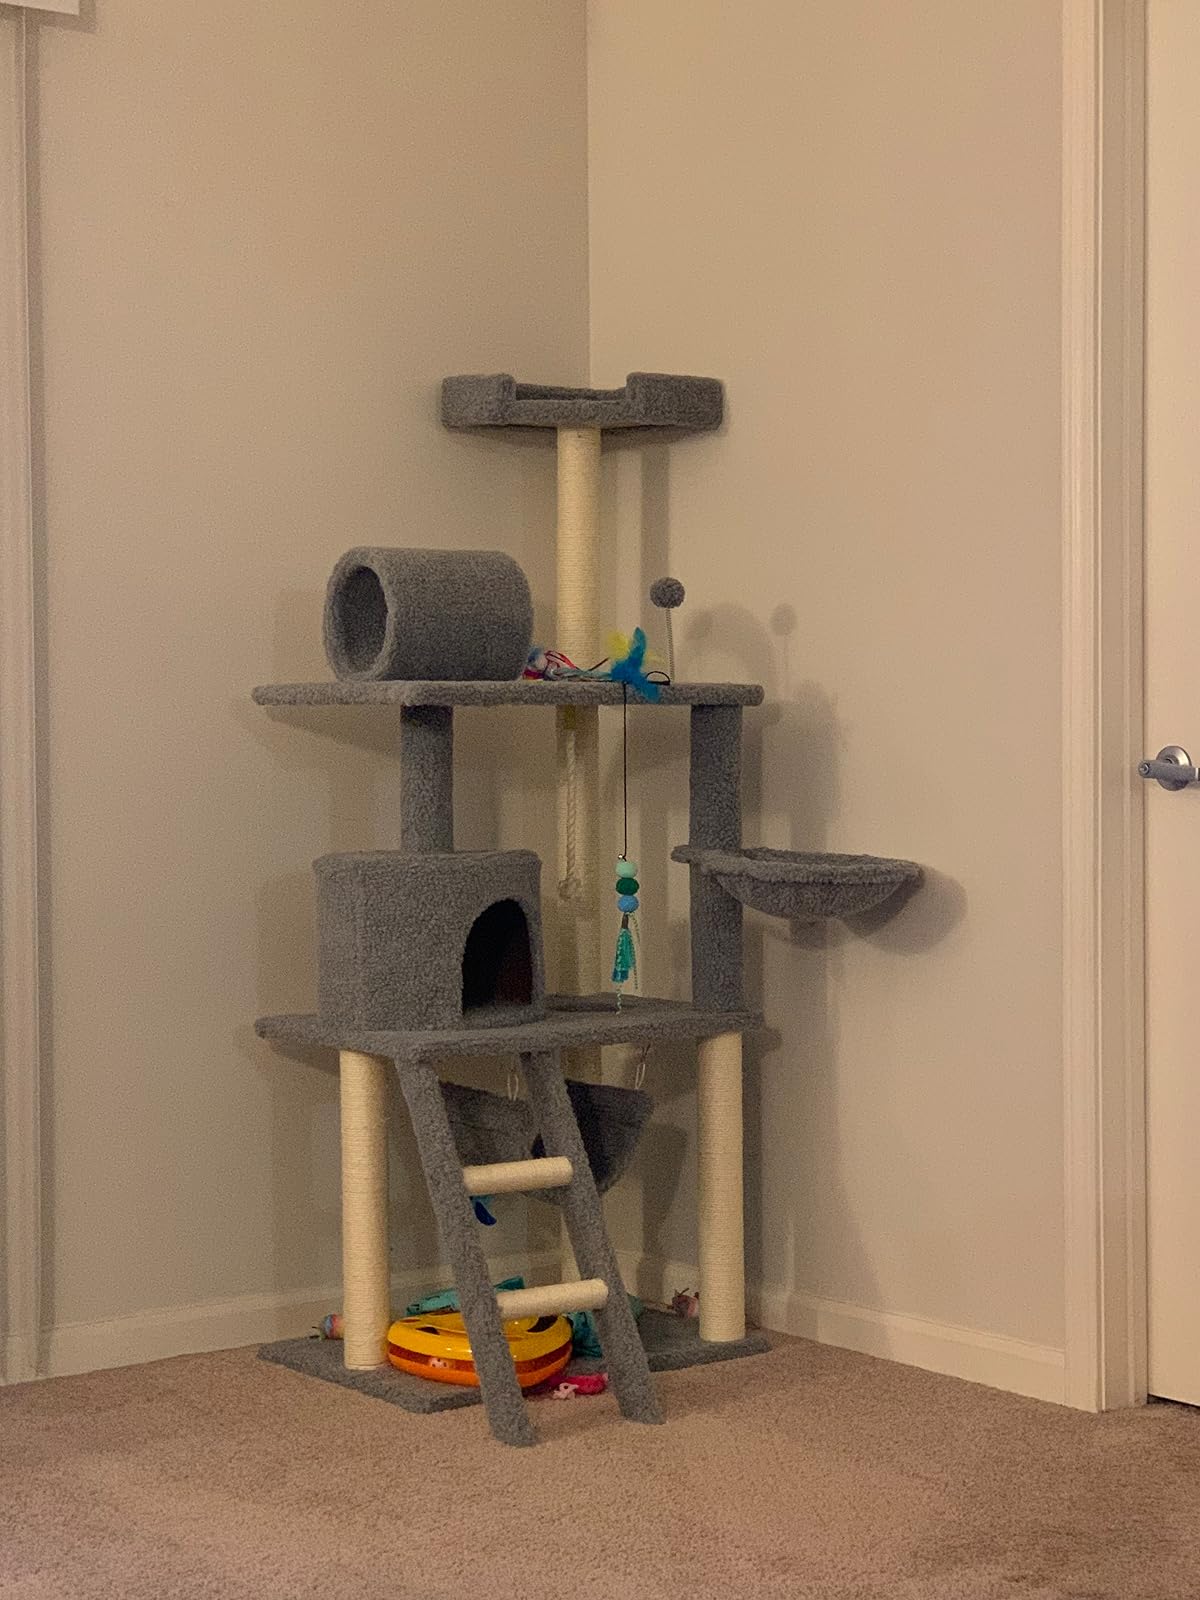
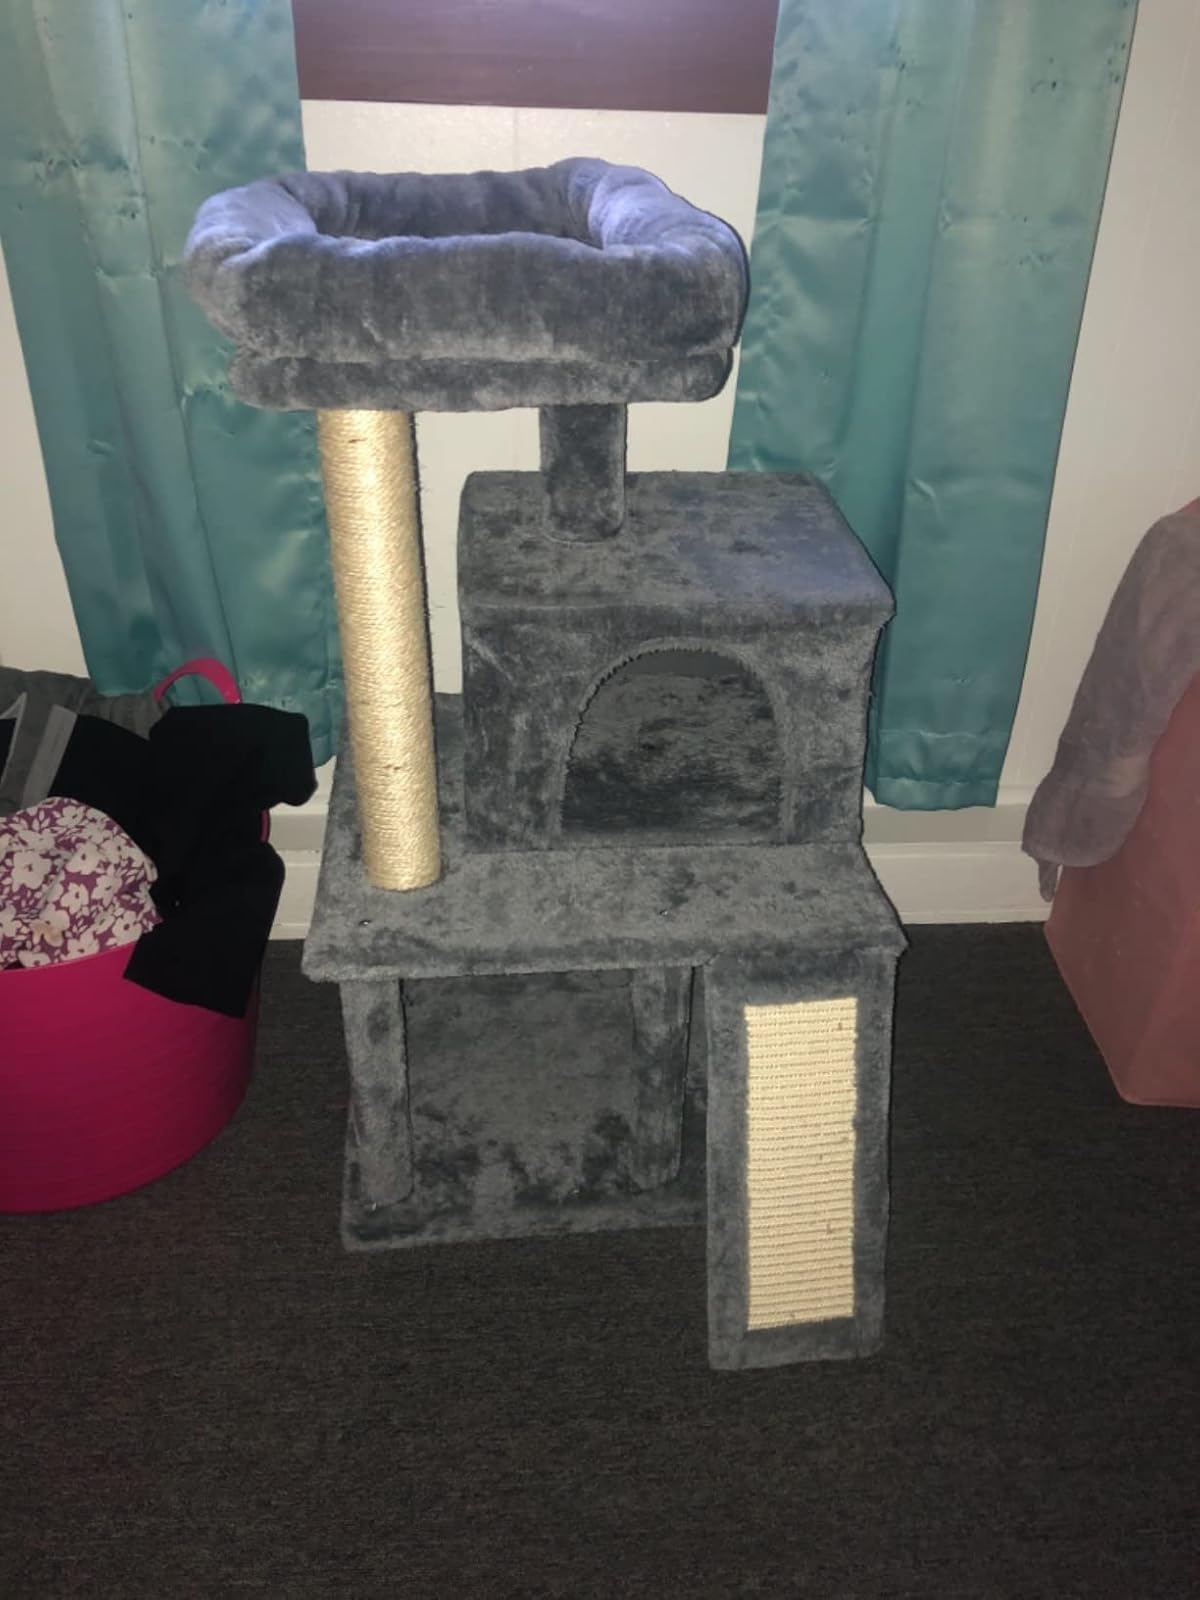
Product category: items_cat tree
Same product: no